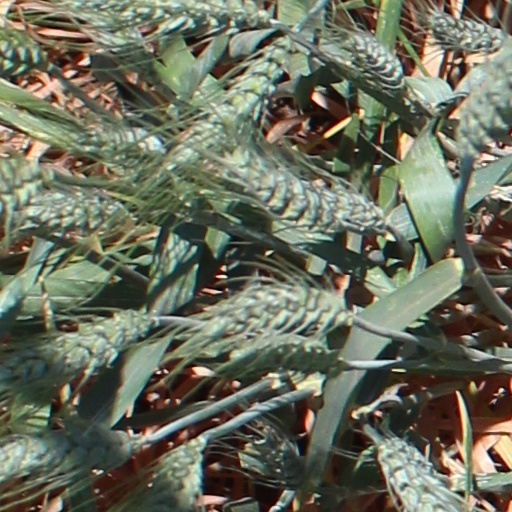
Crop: wheat